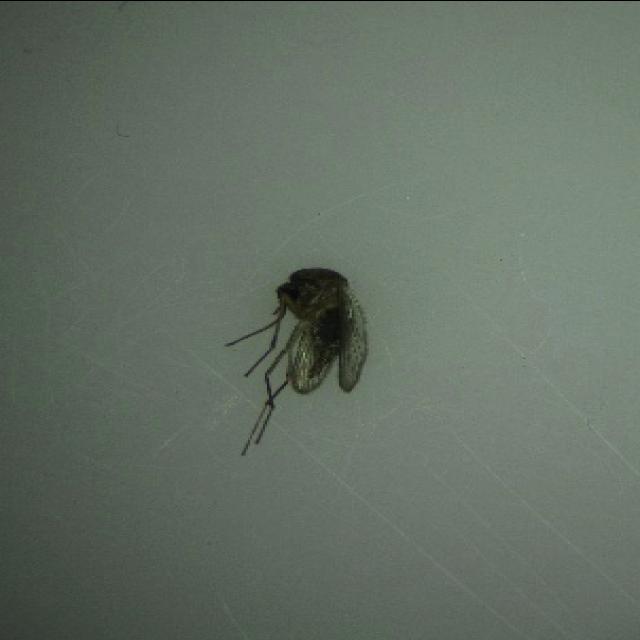
Species: culex_tritaeniorhynchus